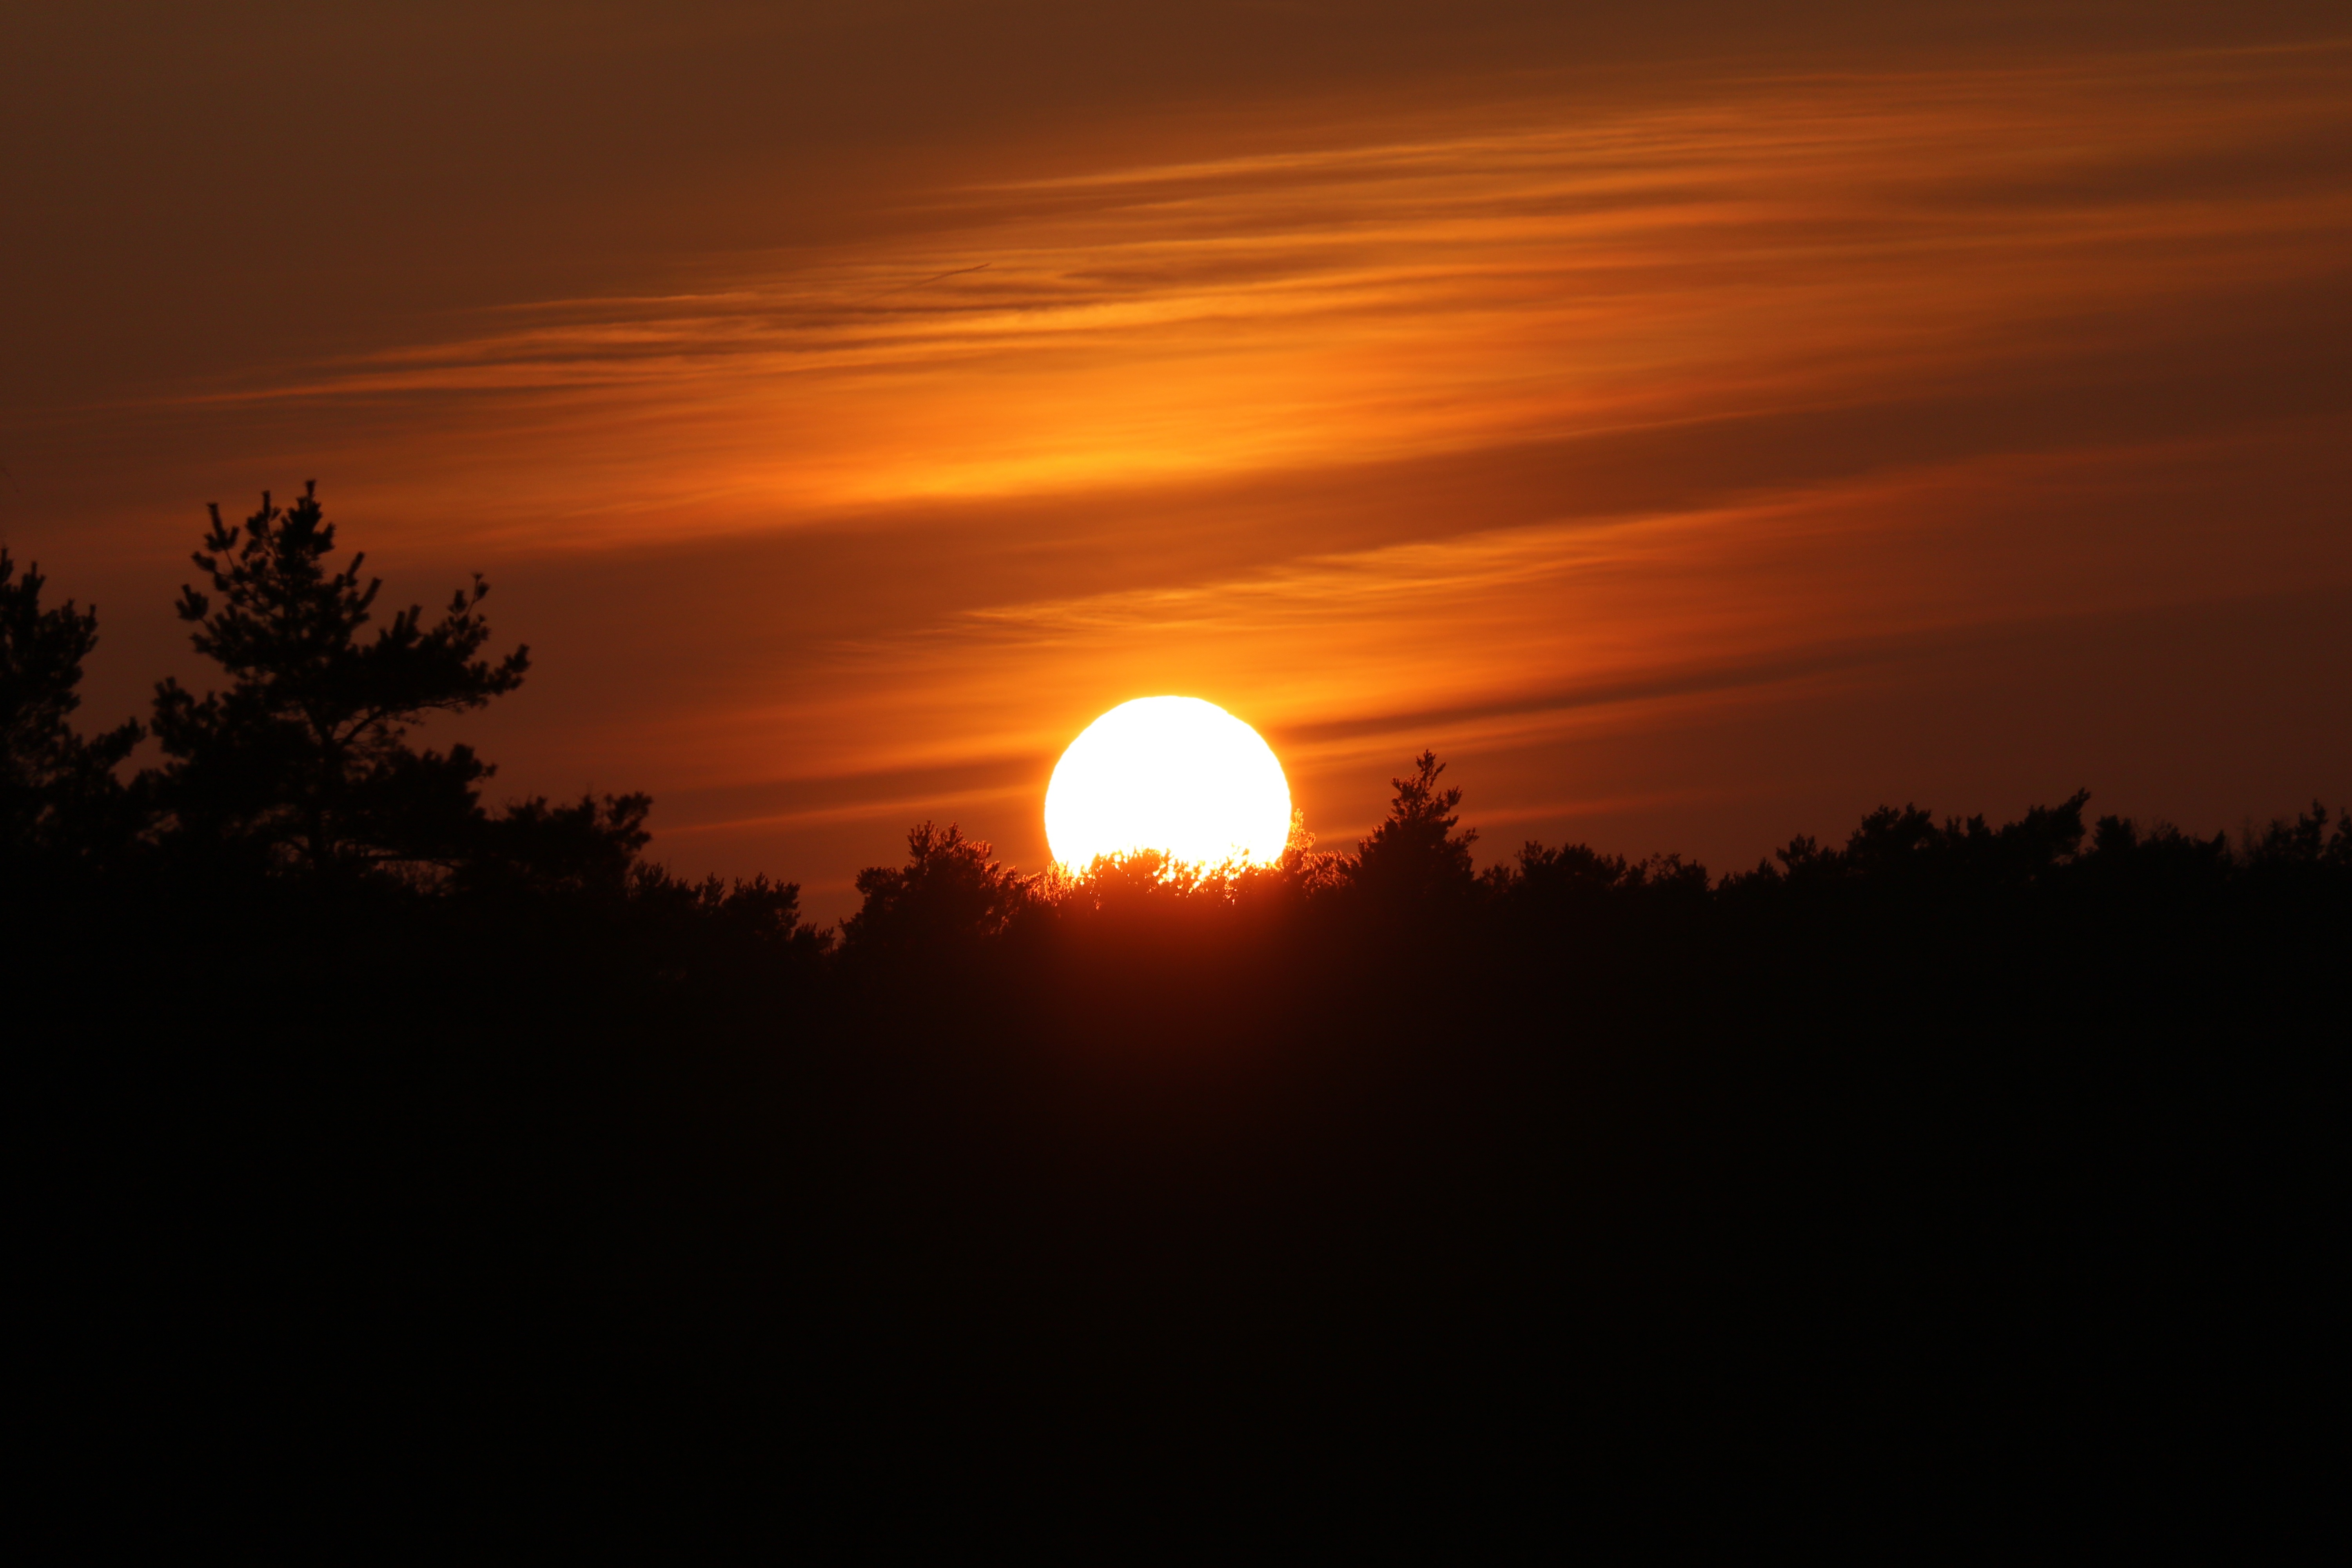
horizon, light, cloud, sky, sun, sunrise, sunset, sunlight, morning, dawn, atmosphere, dusk, evening, red, romance, romantic, clouds, dramatic sky, abendstimmung, atmospheric, afterglow, evening sky, at dusk, astronomical object, atmospheric phenomenon, red sky at morning